Evangelical Lutheran Church in the Kingdom of the Netherlands

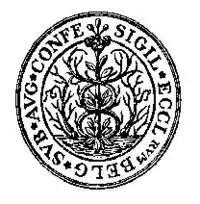
Synod Seal of the Lutheran Church in the Kingdom of the Netherlands (1818-2004)

The Evangelical Lutheran Church in the Kingdom of the Netherlands was a denomination in the Netherlands which under that name existed from 1818 to 2004. In 2004, the denomination became a part of the Protestant Church in the Netherlands, which is the continuation of the Dutch Reformed Church, the Reformed Churches in the Netherlands and the Evangelical-Lutheran Church in the Kingdom of the Netherlands.